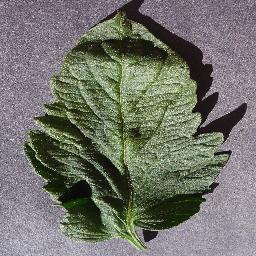
Label: Tomato___healthy